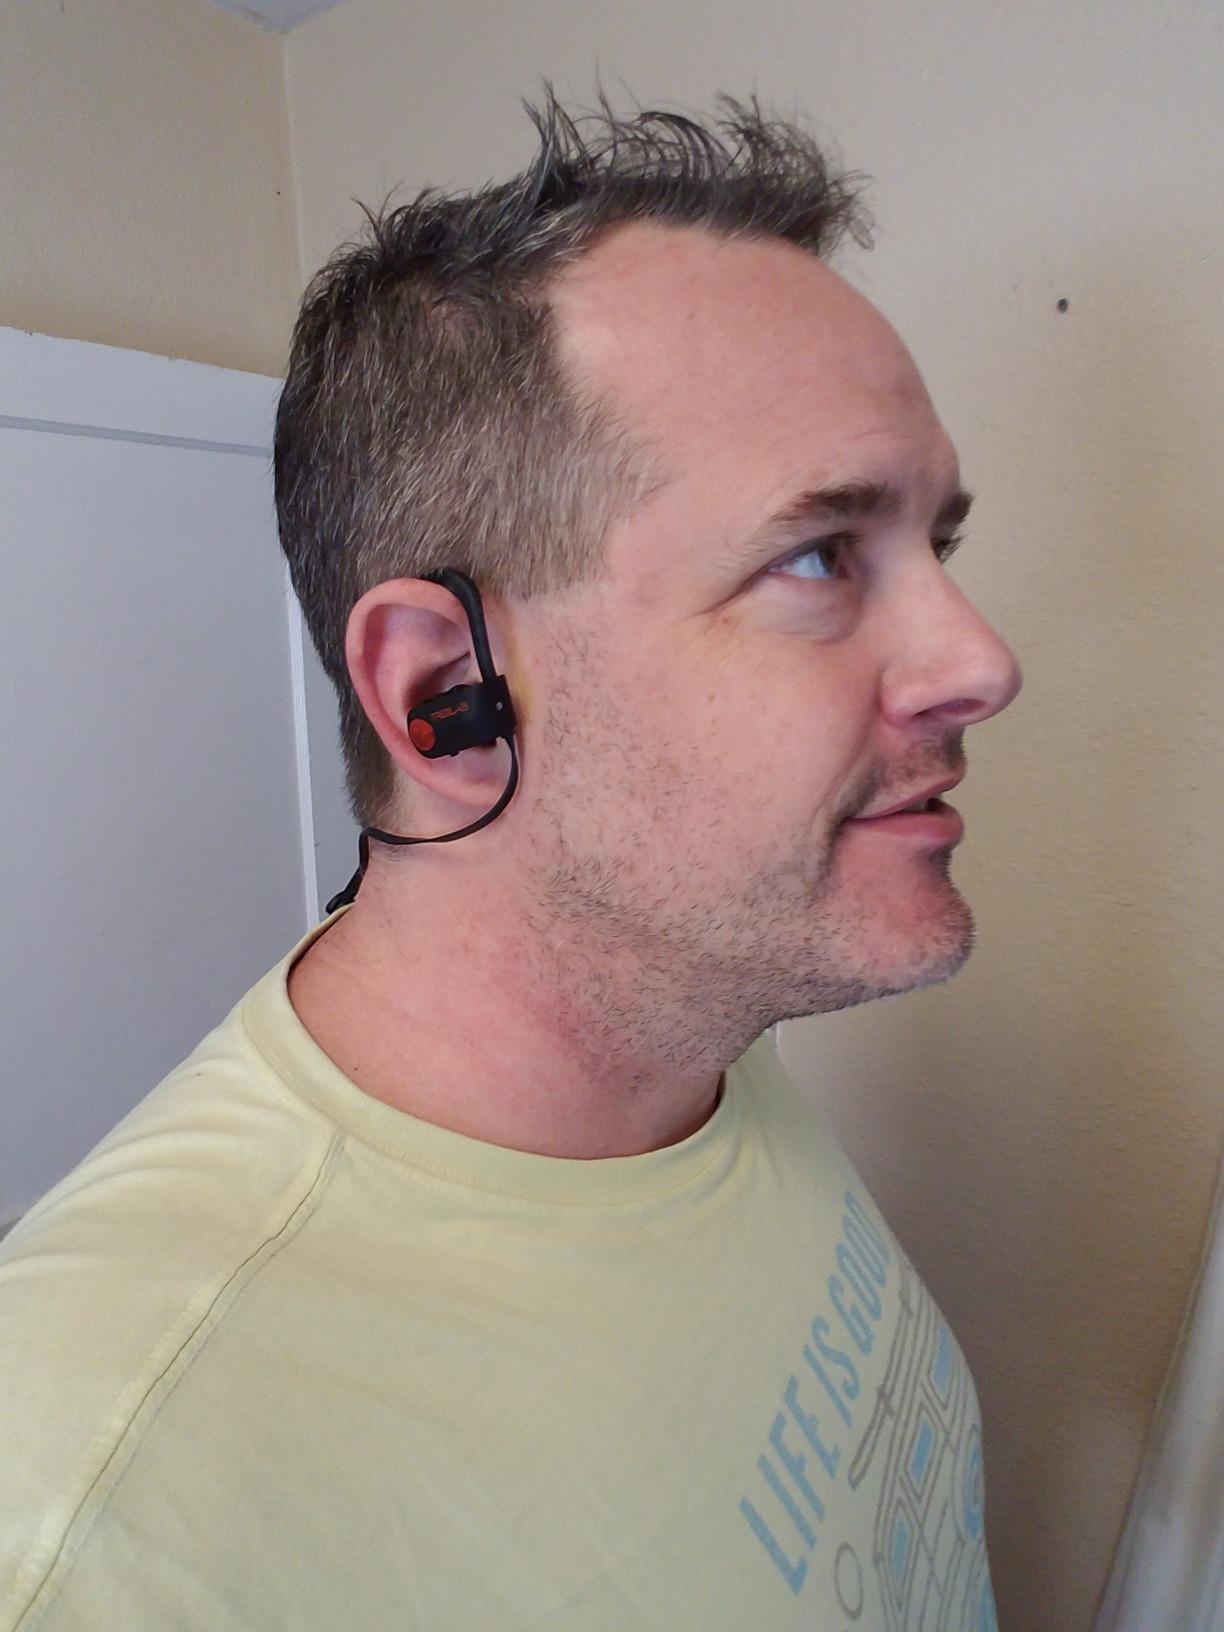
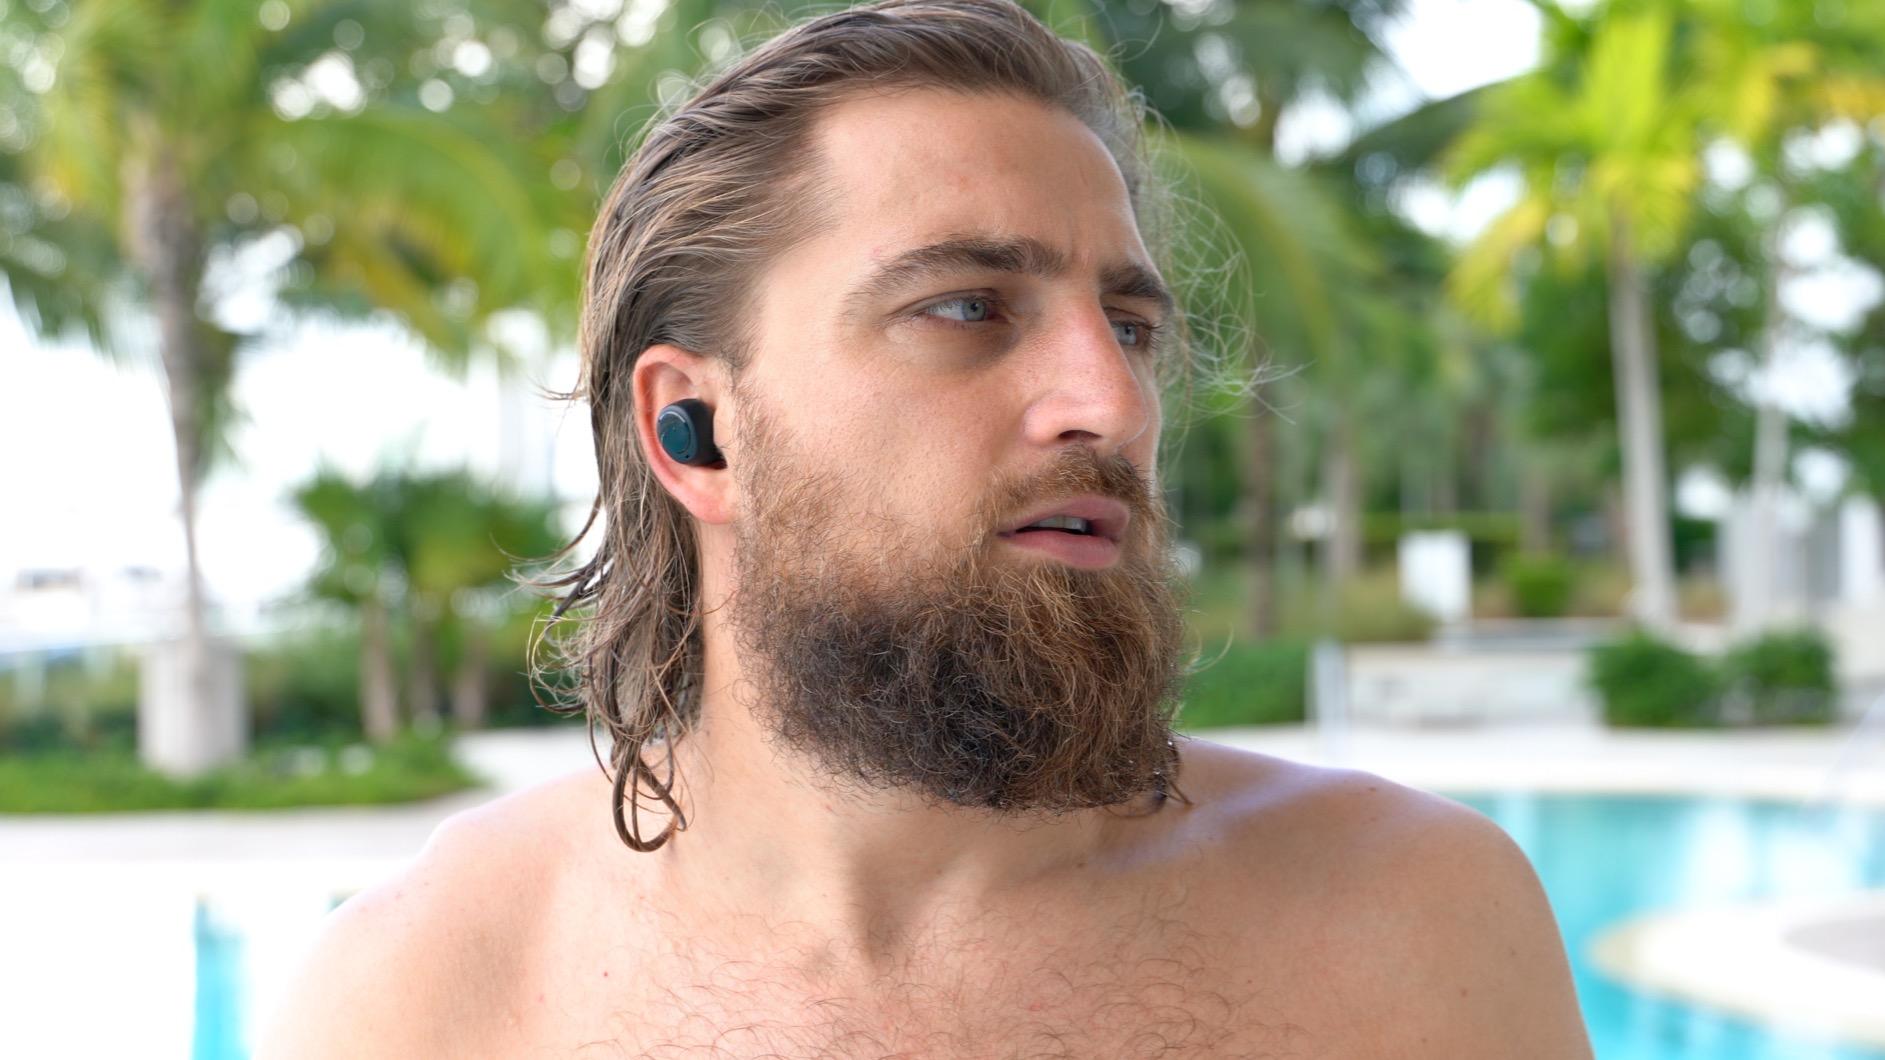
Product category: earbuds
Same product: no